Baden Jaxen

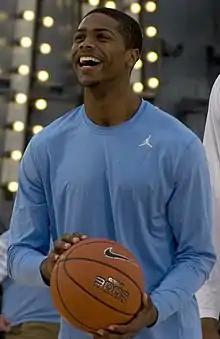
Strickland in the Aircraft Carrier Game in 2011

Baden Jaxen (born Dexter Terrez Strickland; October 1, 1990) is an American professional basketball player for BC Odesa of the Ukrainian Basketball SuperLeague. He played college basketball for the North Carolina Tar Heels.